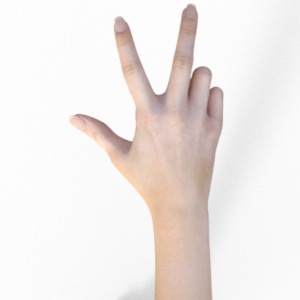
Label: scissors